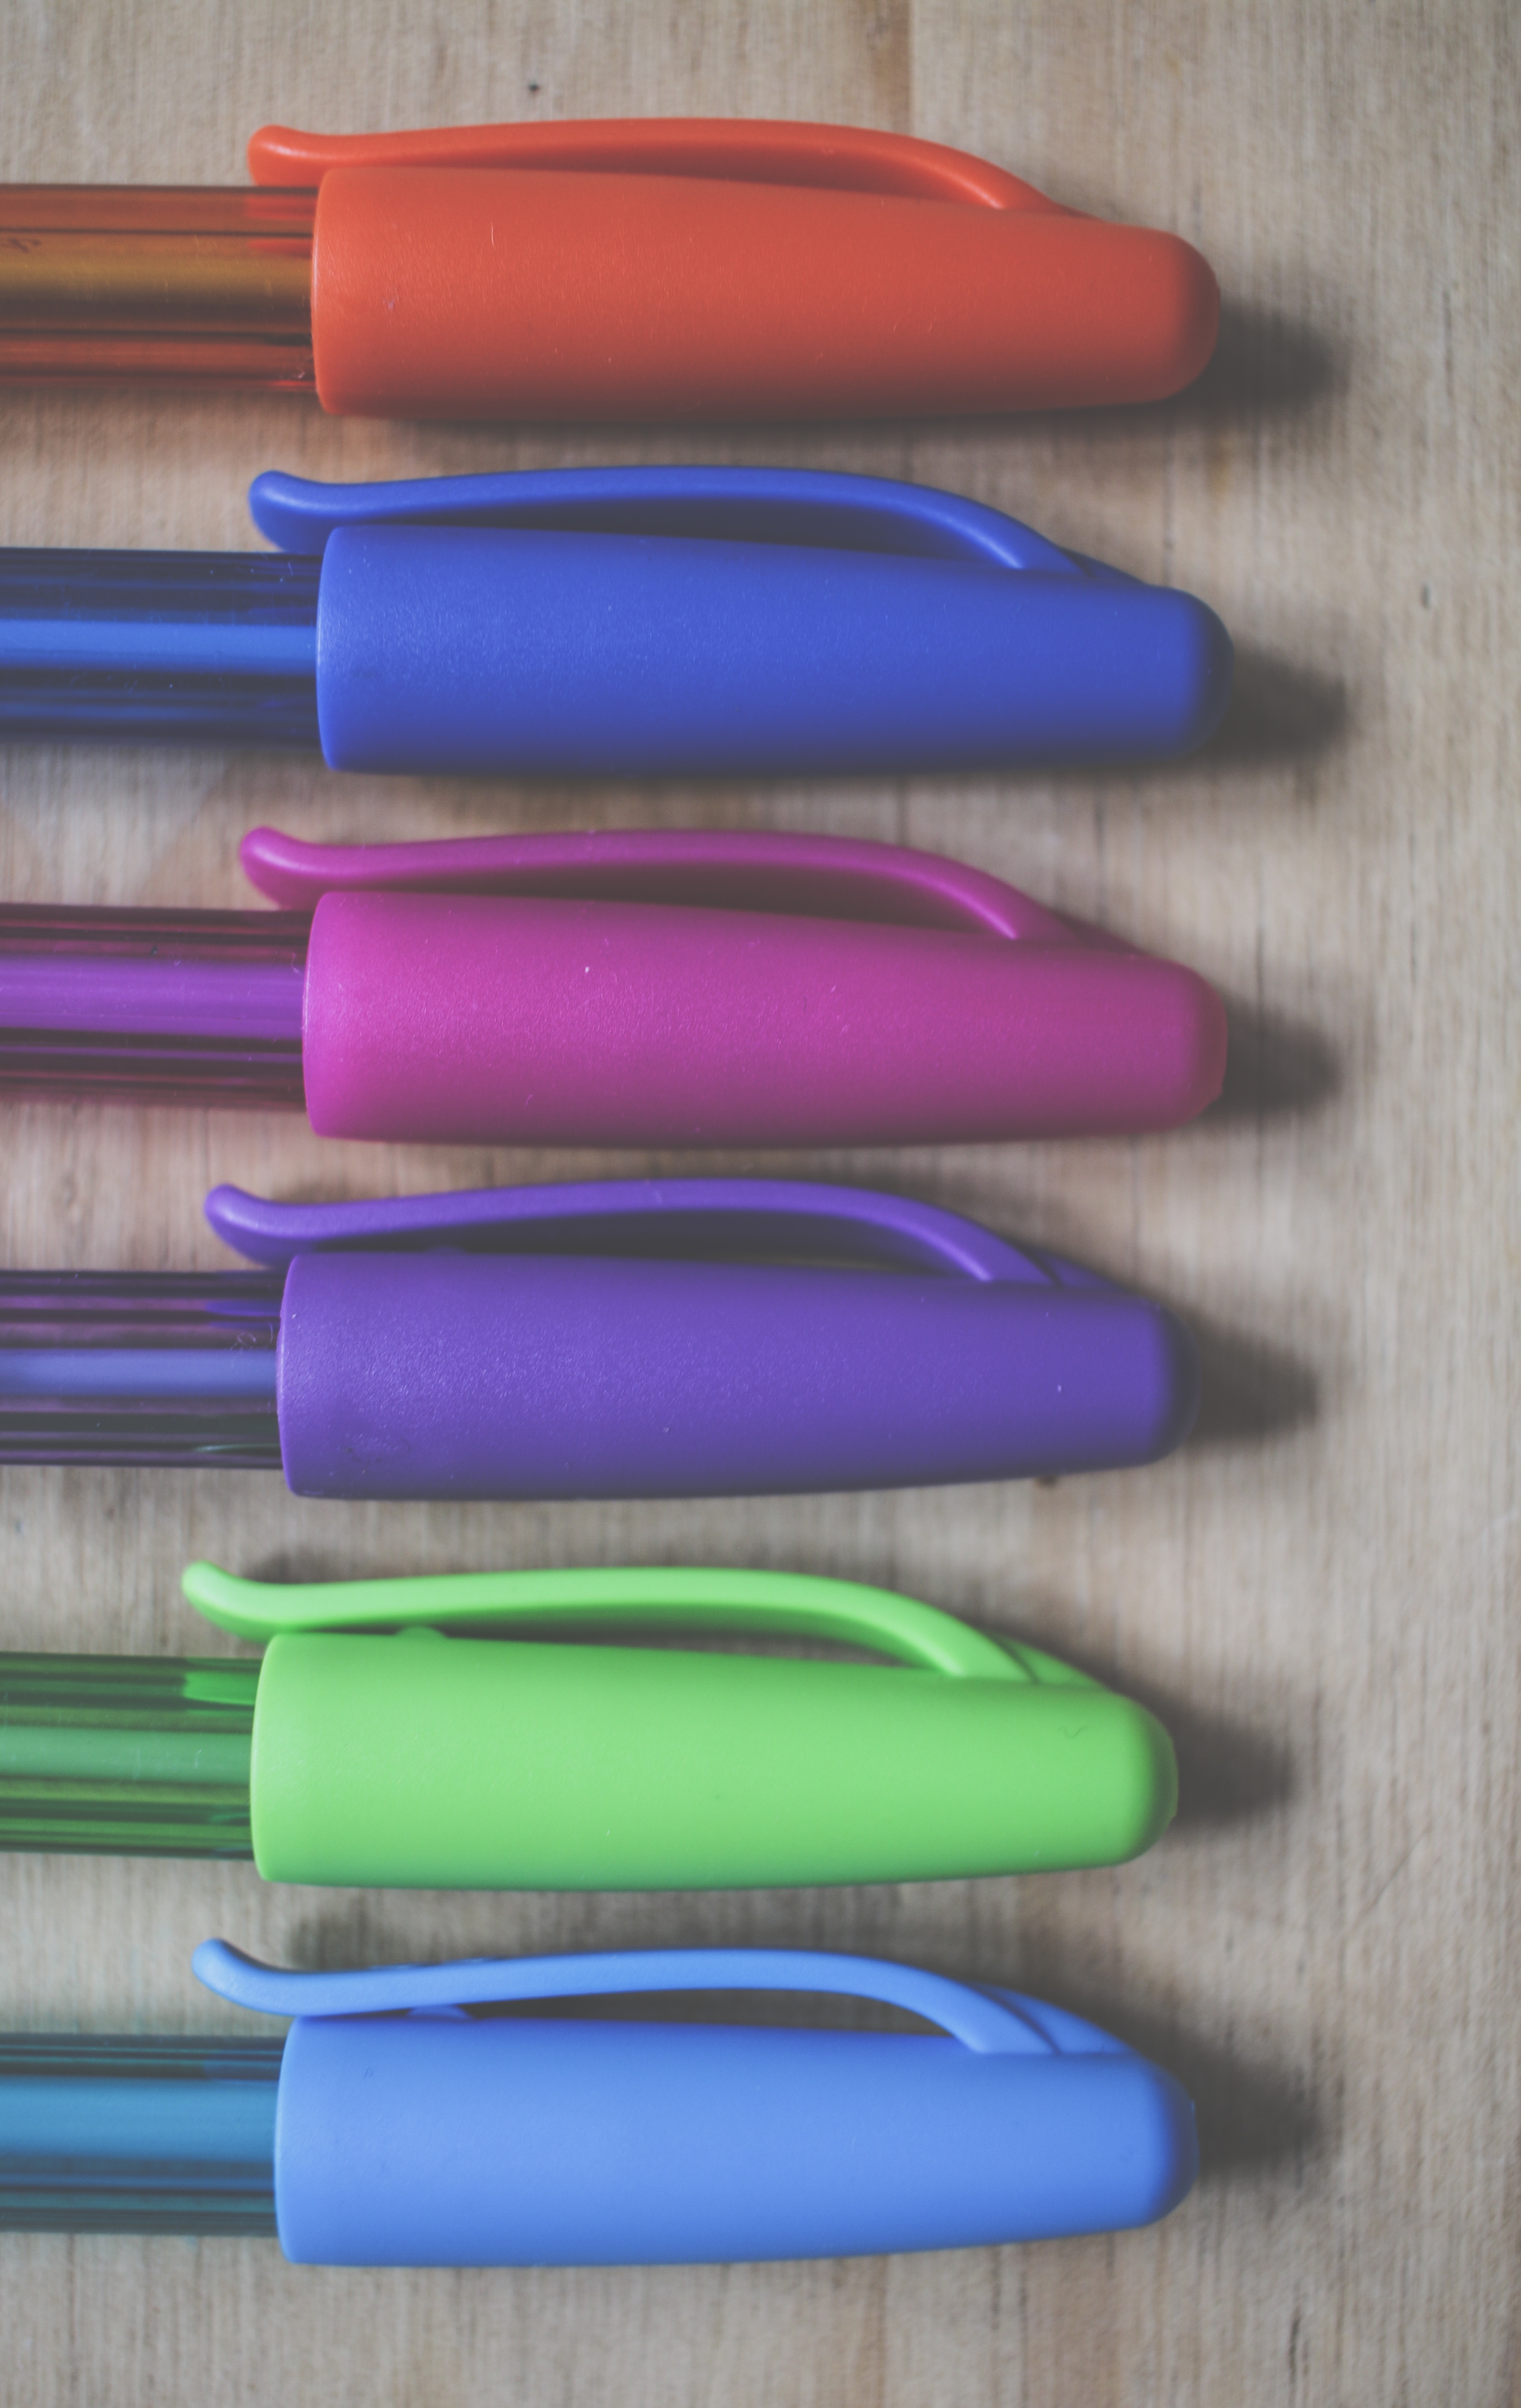
hand, finger, color, blue